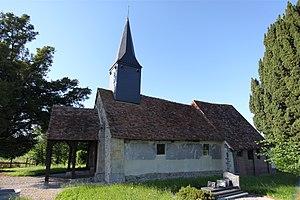
Église de Saint-Martin du Mesnil-Oury, Calvados, France
Cette liste regroupe une partie des monuments historiques du Calvados.
Cette liste regroupe une partie des monuments historiques du Calvados.
Saint-Martin-du-Mesnil-Oury est une ancienne commune française, située dans le département du Calvados en région Normandie, devenue le 1ᵉʳ janvier 2016 une commune déléguée au sein de la commune nouvelle de Livarot-Pays-d'Auge.